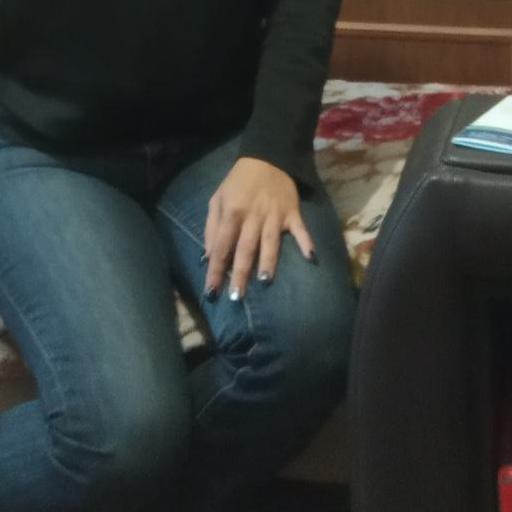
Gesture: no_gesture